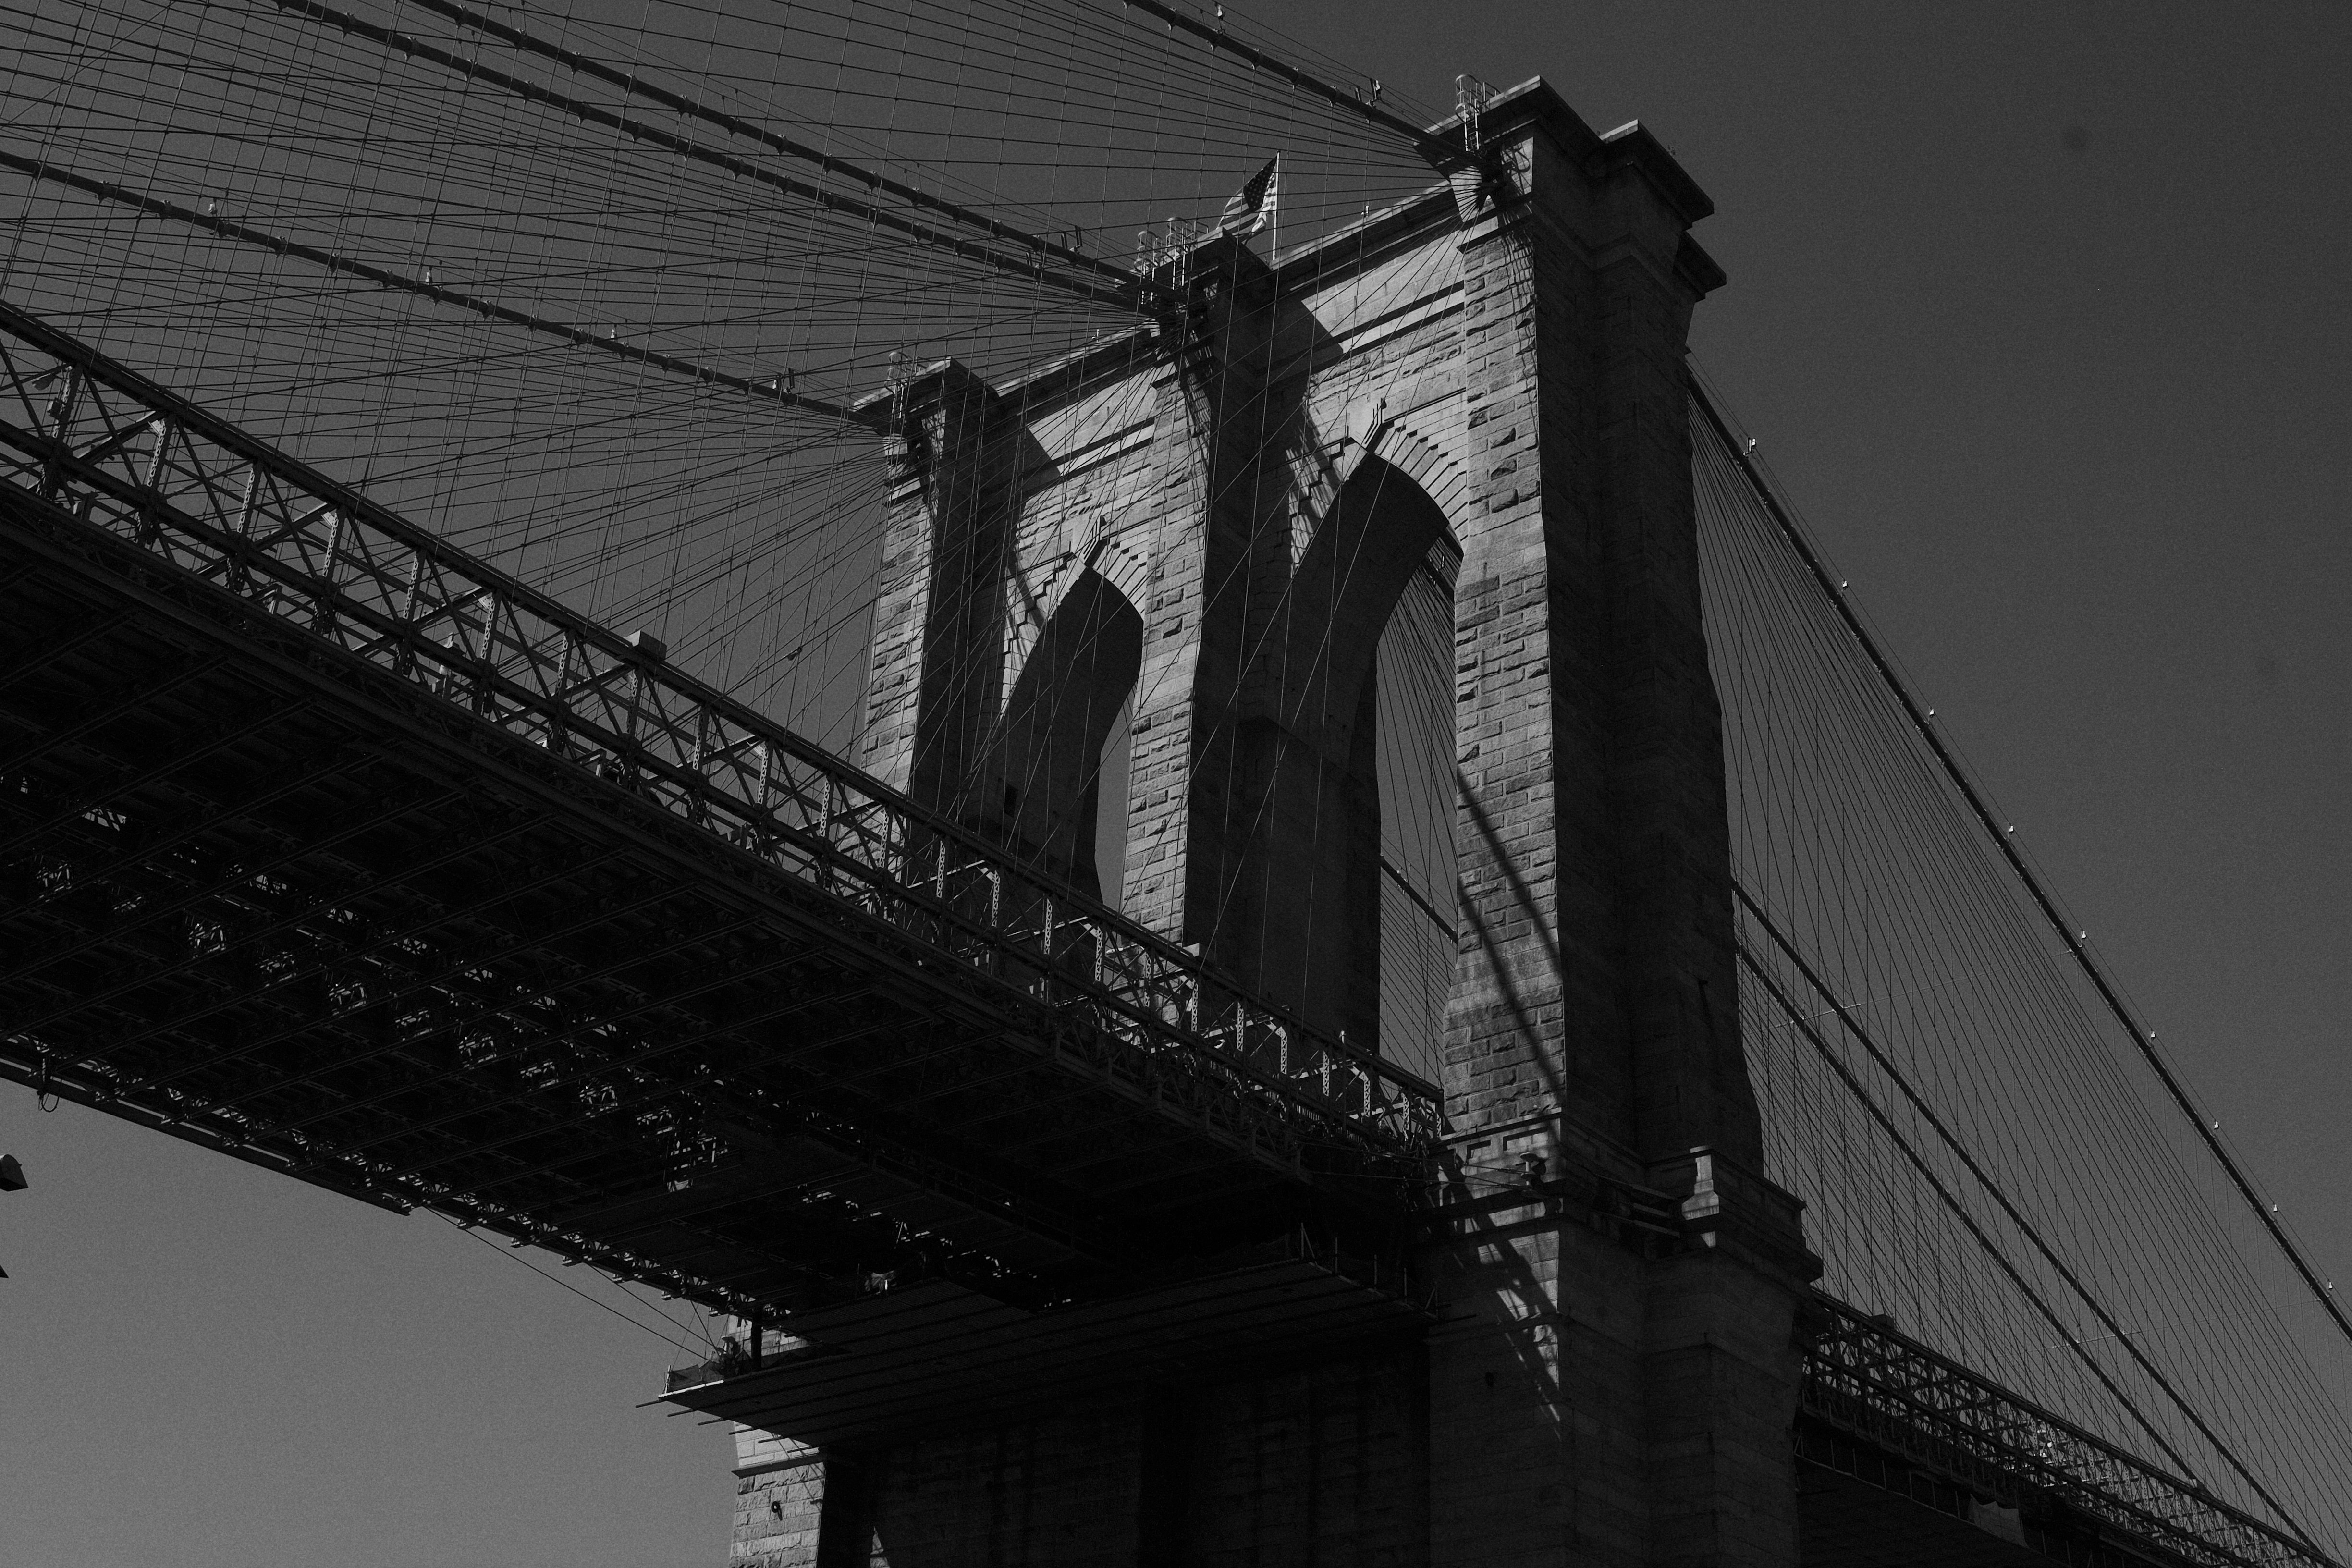
light, black and white, architecture, white, bridge, line, darkness, street light, black, monochrome, lighting, shape, monochrome photography